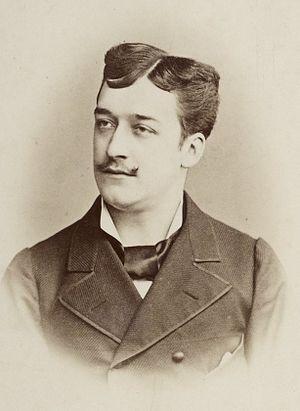
Georges Verbrugghe en 1882
Georges et Louis Émile Verbrugghe sont des voyageurs français qui ont parcouru l'Amérique du Nord et l'Amérique du Sud en 1877-1878.